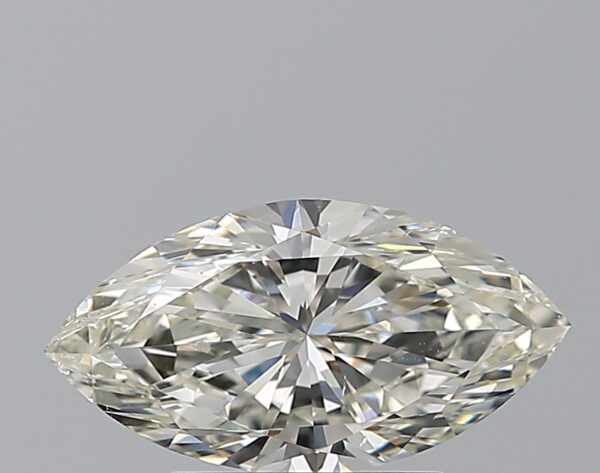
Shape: marquise
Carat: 1.5
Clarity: SI2
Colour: J
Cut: EX
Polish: EX
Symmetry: EX
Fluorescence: M
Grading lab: GIA
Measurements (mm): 11.29 x 5.94 x 3.82